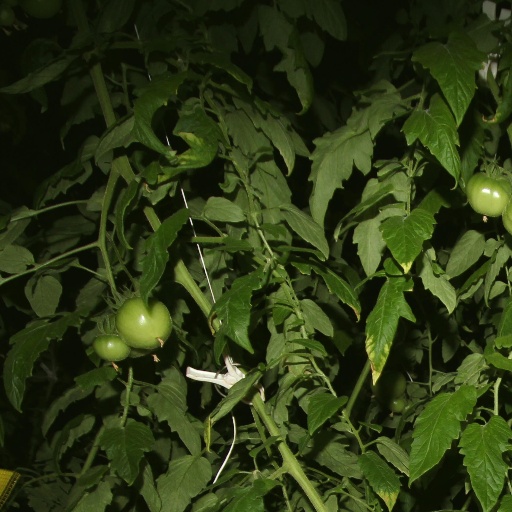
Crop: tomato